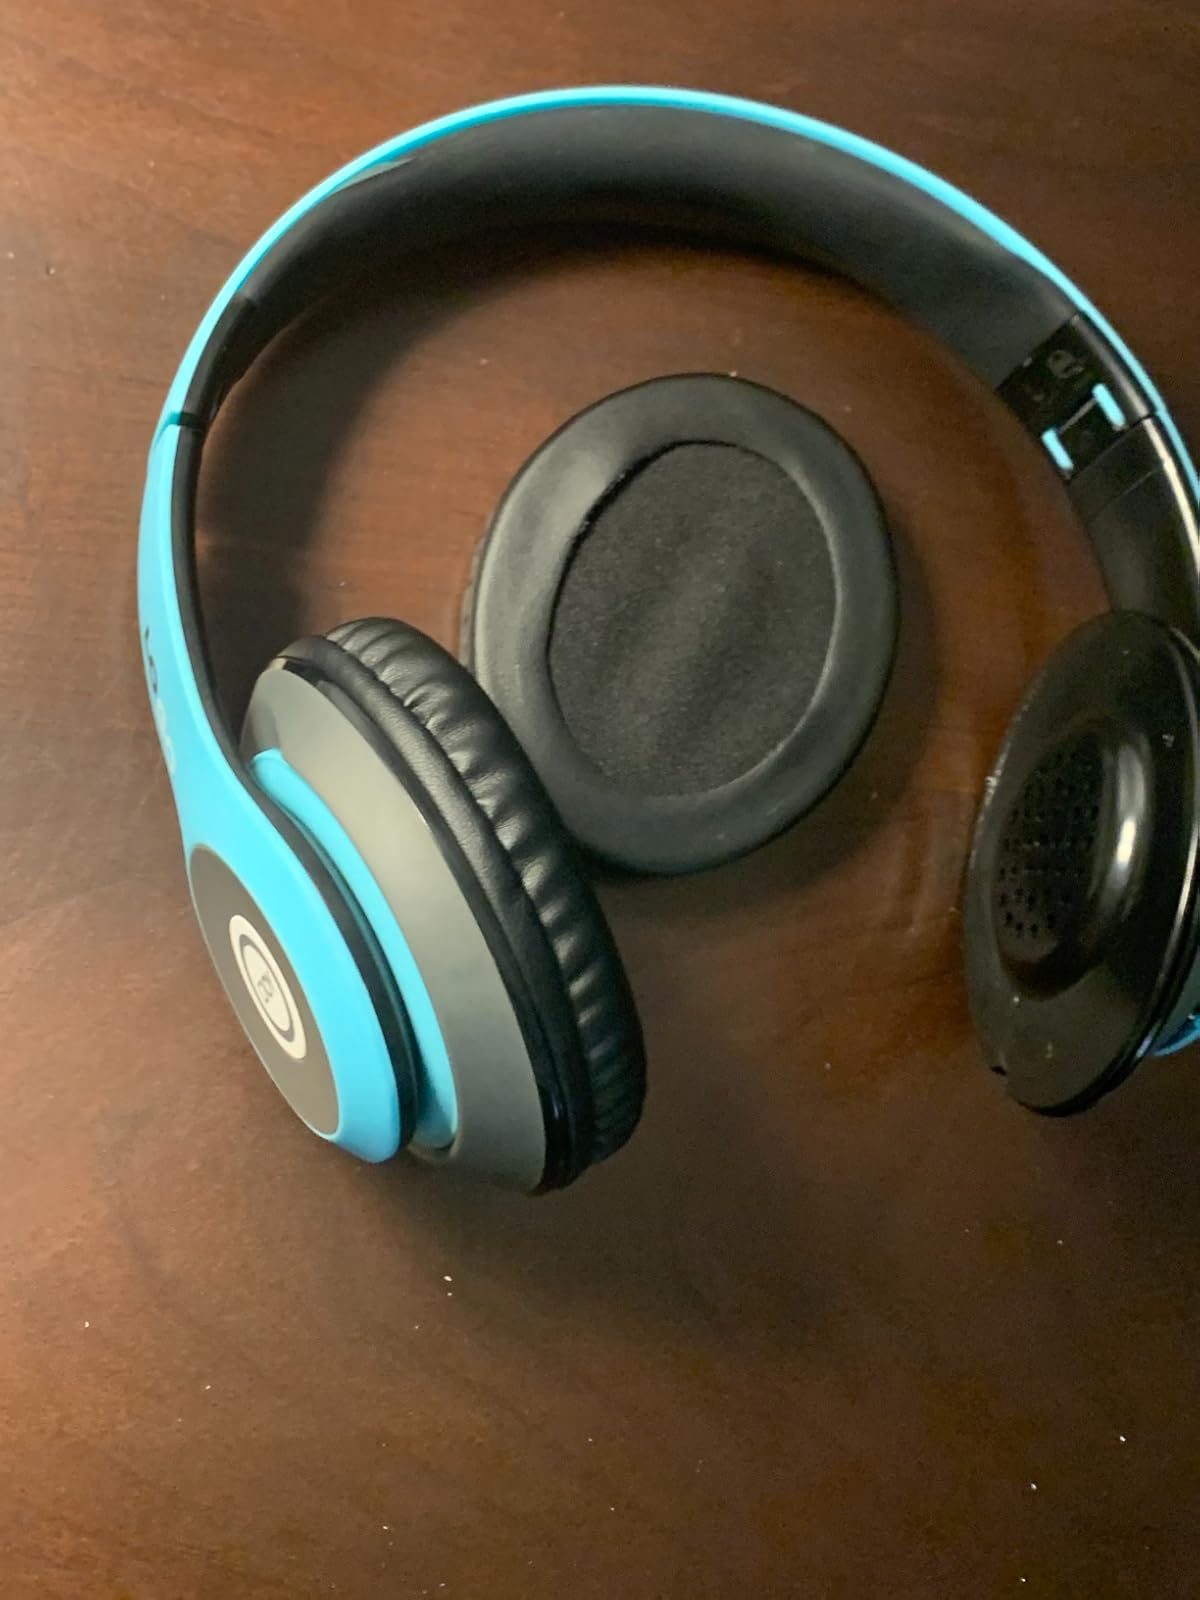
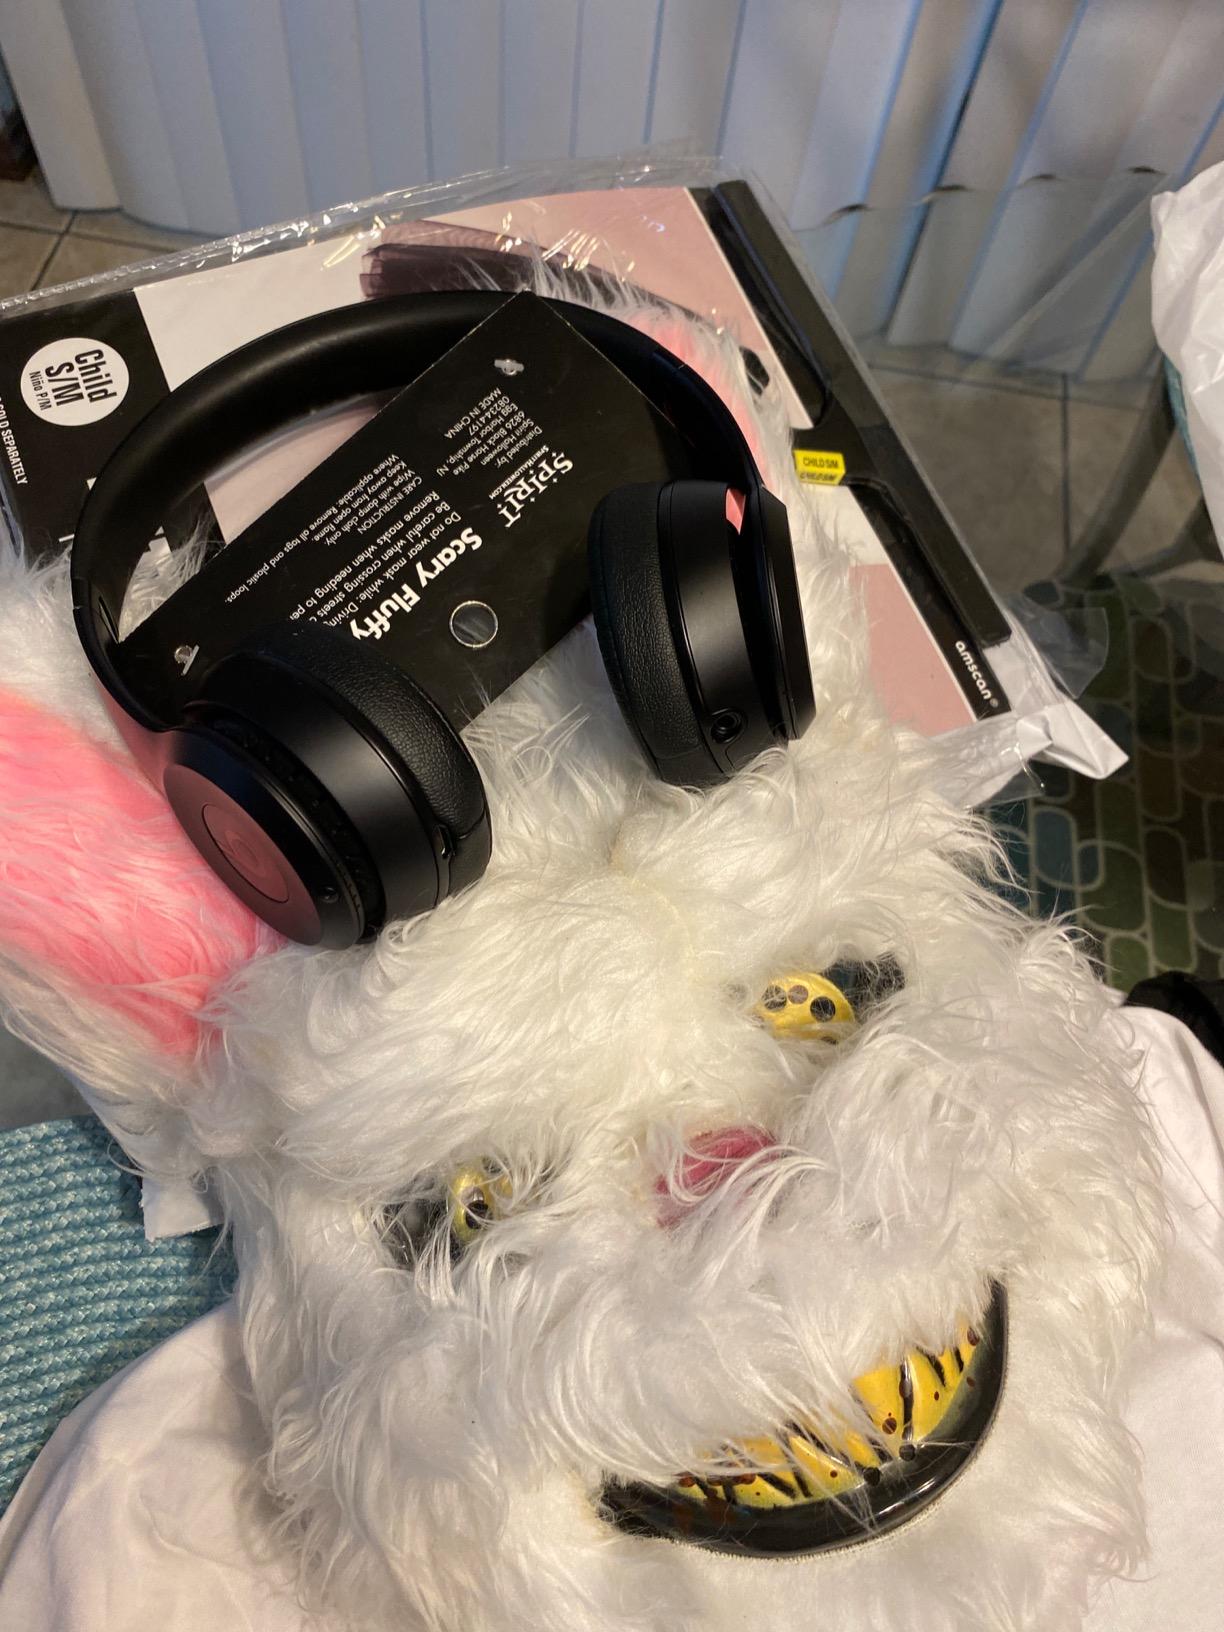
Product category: headphones
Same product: no